Polygyny

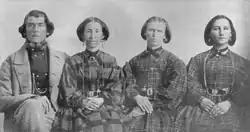
Polygyny among 19th century Mormons: Portrait of Ira Eldredge with his three wives: Nancy Black Eldredge, Hannah Mariah Savage Eldredge, and Helvig Marie Andersen Eldredge.

Mormon fundamentalism believes in the validity of selected fundamental aspects of Mormonism as taught and practiced in the nineteenth century. Fundamentalist Latter-Day Saints' teachings include plural marriage, a form of polygyny first taught by Joseph Smith, the founder of the Latter Day Saint movement.